Darker than Black: Shikkoku no Hana

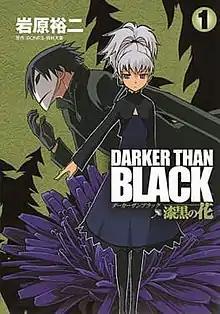
First volume cover featuring Hei ("left") and Yin

is a Japanese manga written and illustrated by Yuji Iwahara. The series is a spin-off to the 2007 anime series "Darker than Black" and focuses on the assassin, Hei, who hunts a man named Harvest. In the story, Harvest is creating several super-powered humans known as Contractors by using a plant filled with supernatural elements known as the "Black Dendelion."